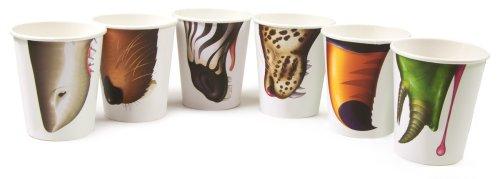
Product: Fred PICK YOUR NOSE Animal Nose Paper Cups, 24-Pack
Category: Toys & Games | Party Supplies | Party Tableware | Cups
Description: Choose from 6 animal nose designs to liven up your next beverage.
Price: $8.27
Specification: ProductDimensions:3x3x11inches|ItemWeight:7.2ounces|ShippingWeight:8.2ounces(Viewshippingratesandpolicies)|Manufacturer:Fred|ASIN:B0015MPDX6|DomesticShipping:ItemcanbeshippedwithinU.S.|InternationalShipping:Thisitemisnoteligibleforinternationalshipping.LearnMore|Itemmodelnumber:NOSEA|DatefirstlistedonAmazon:January18,2006